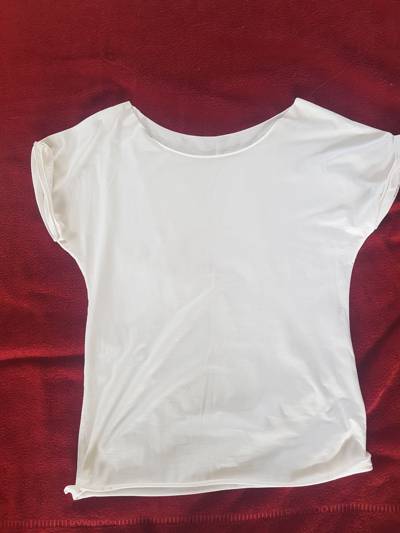
Waste category: clothes